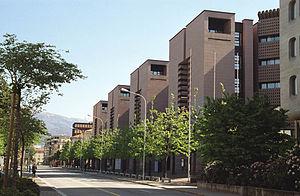
Mario Botta, né le 1ᵉʳ avril 1943 à Mendrisio, dans le canton du Tessin, est un architecte suisse. Architecte suisse de premier plan, il est installé à Lugano au Tessin. De renommée internationale, il a réalisé de nombreuses œuvres en Europe, au Japon, aux États-Unis…